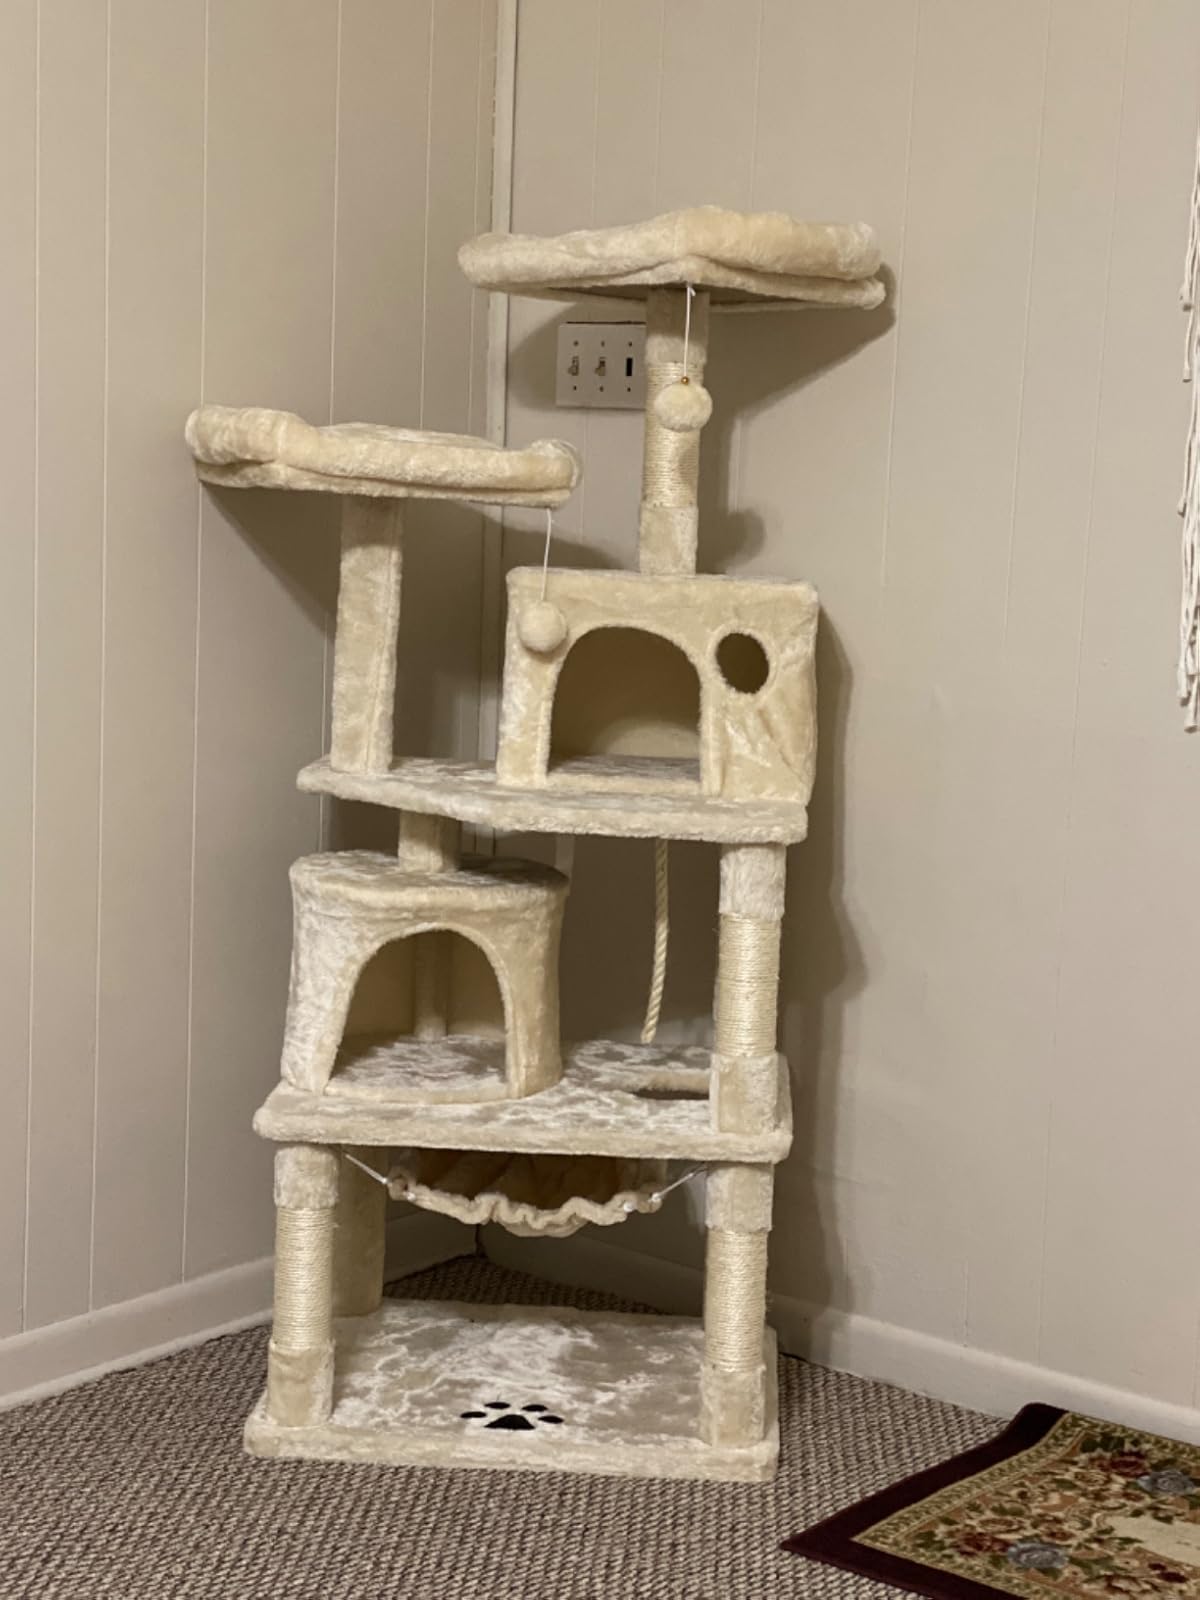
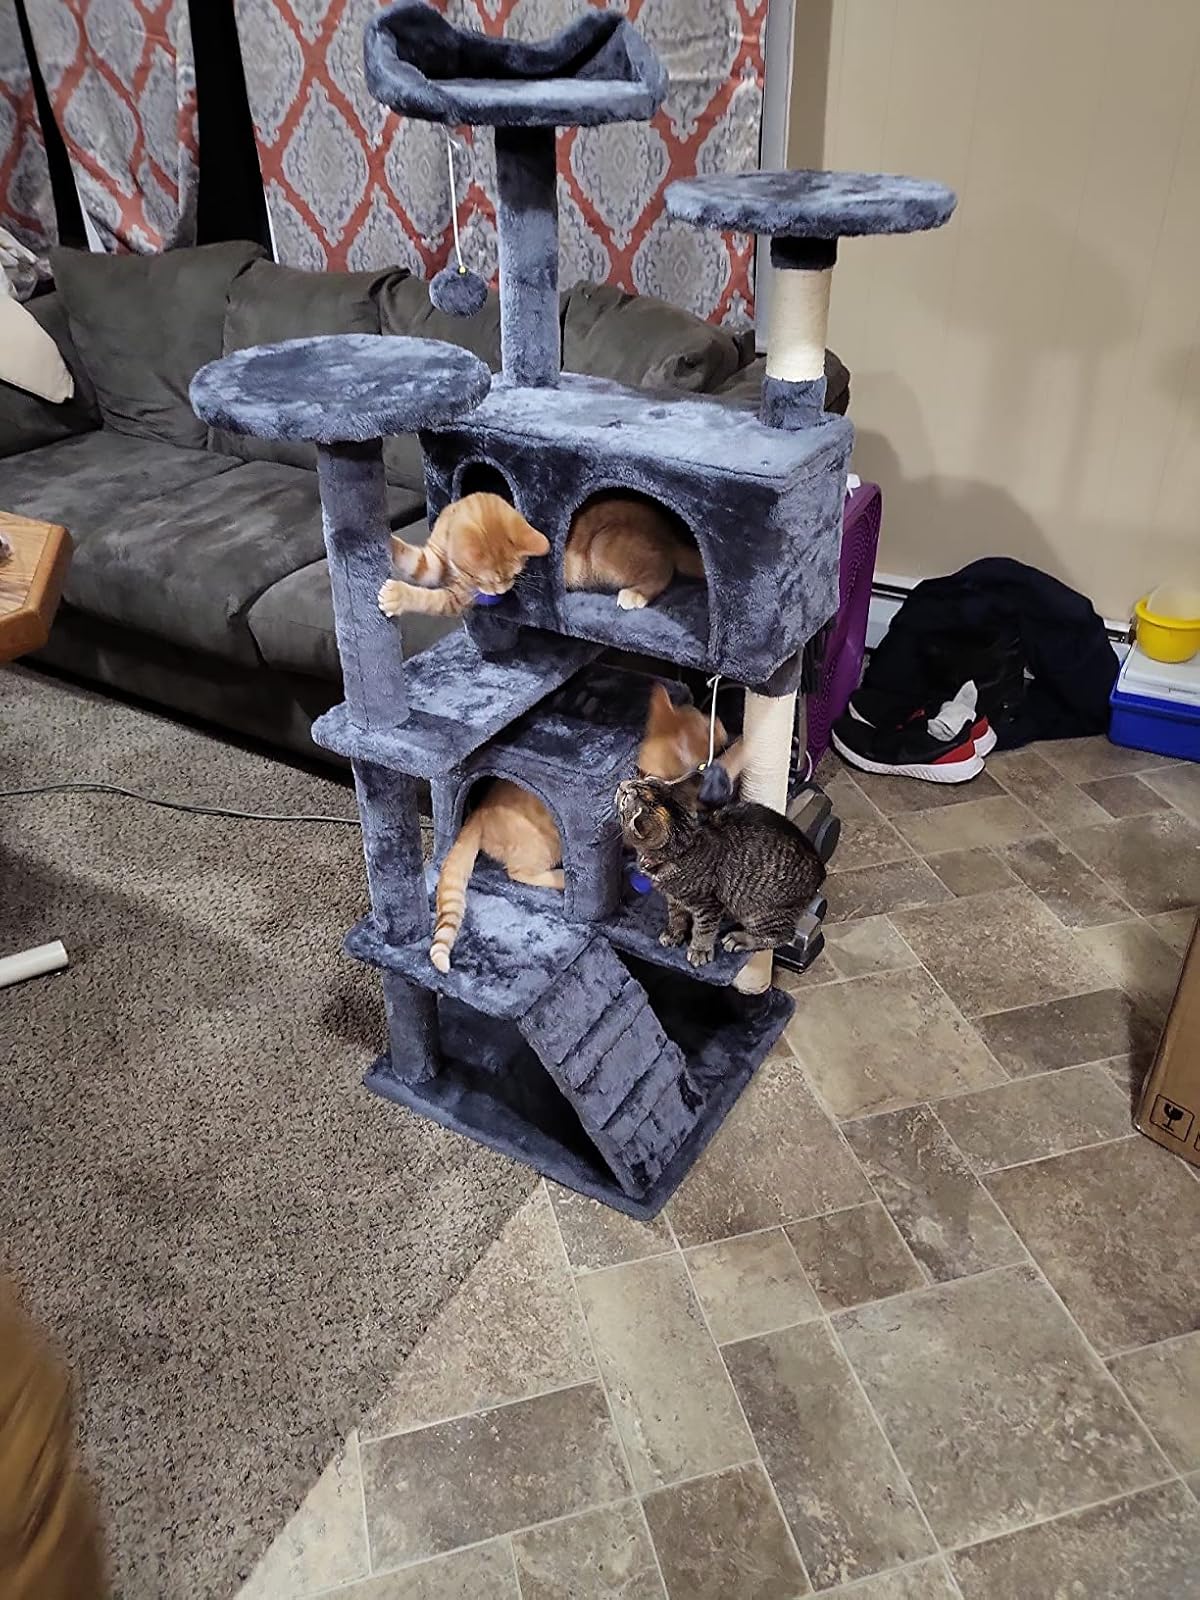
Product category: items_cat tree
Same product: no